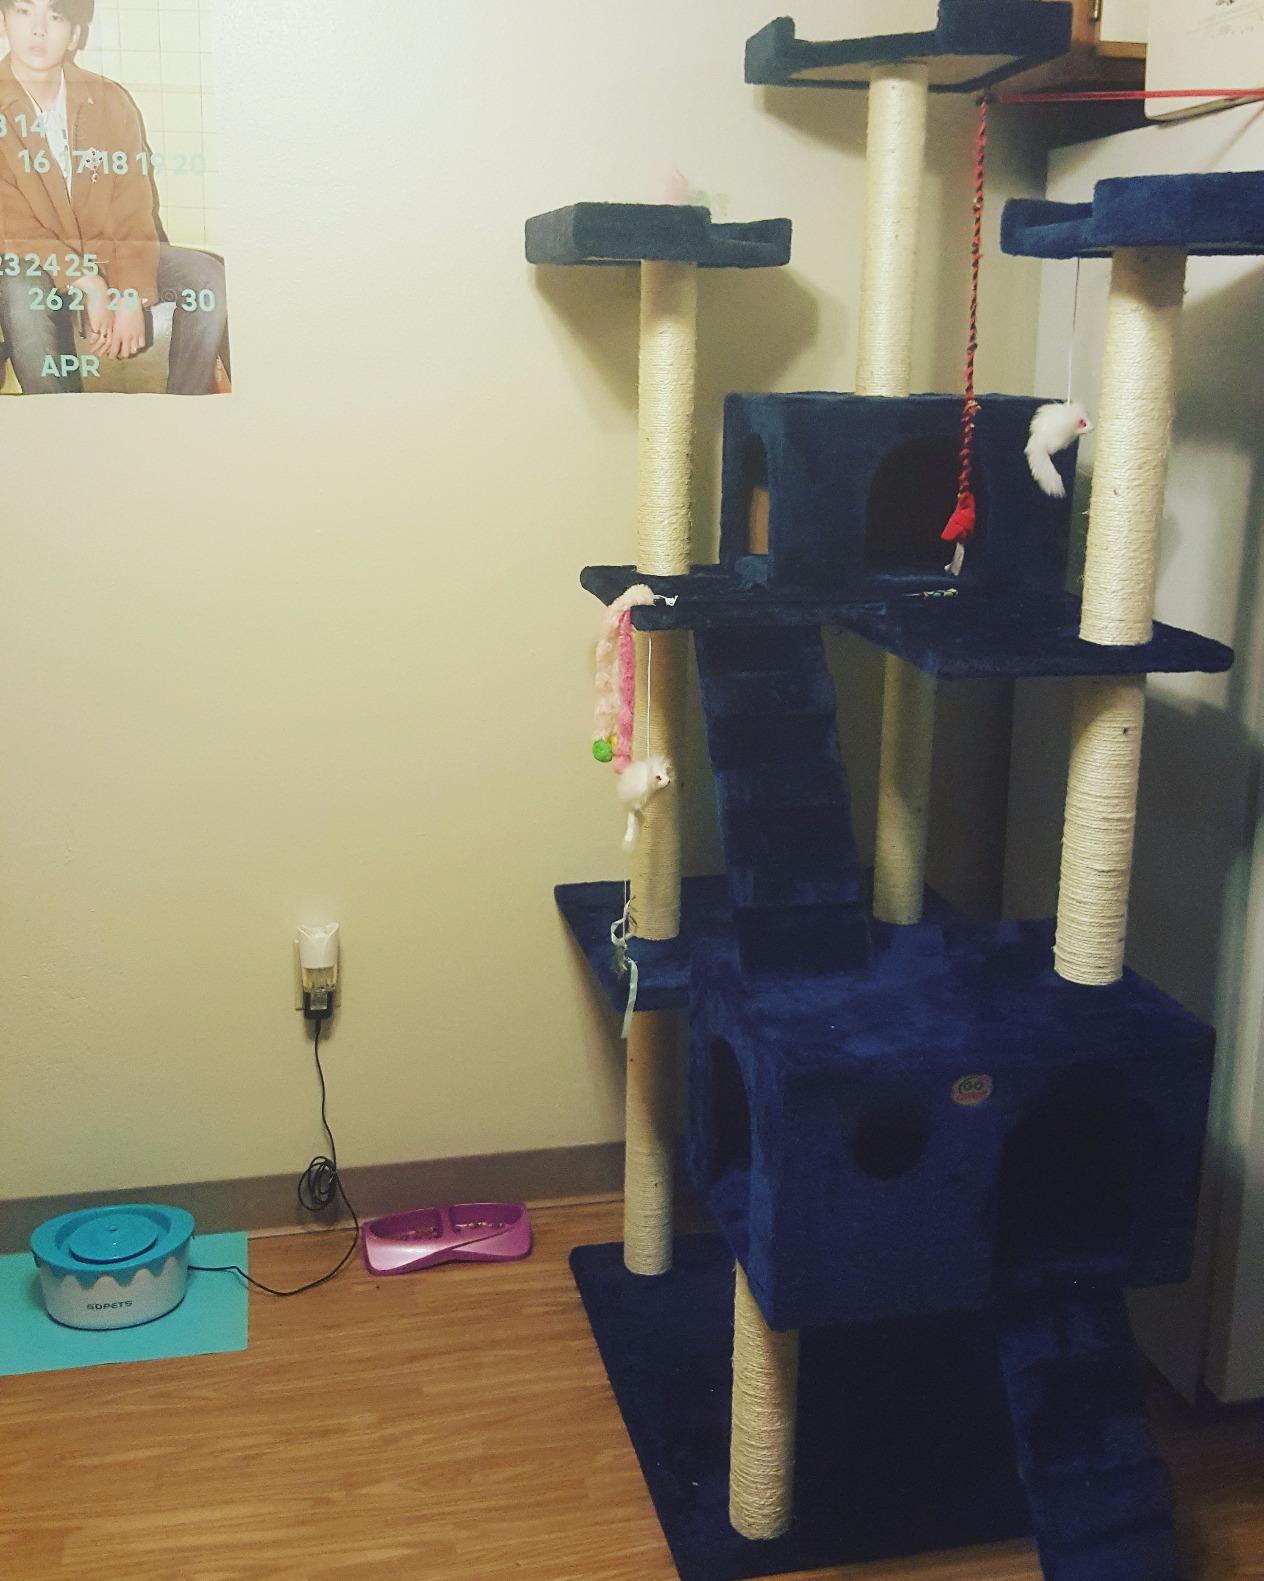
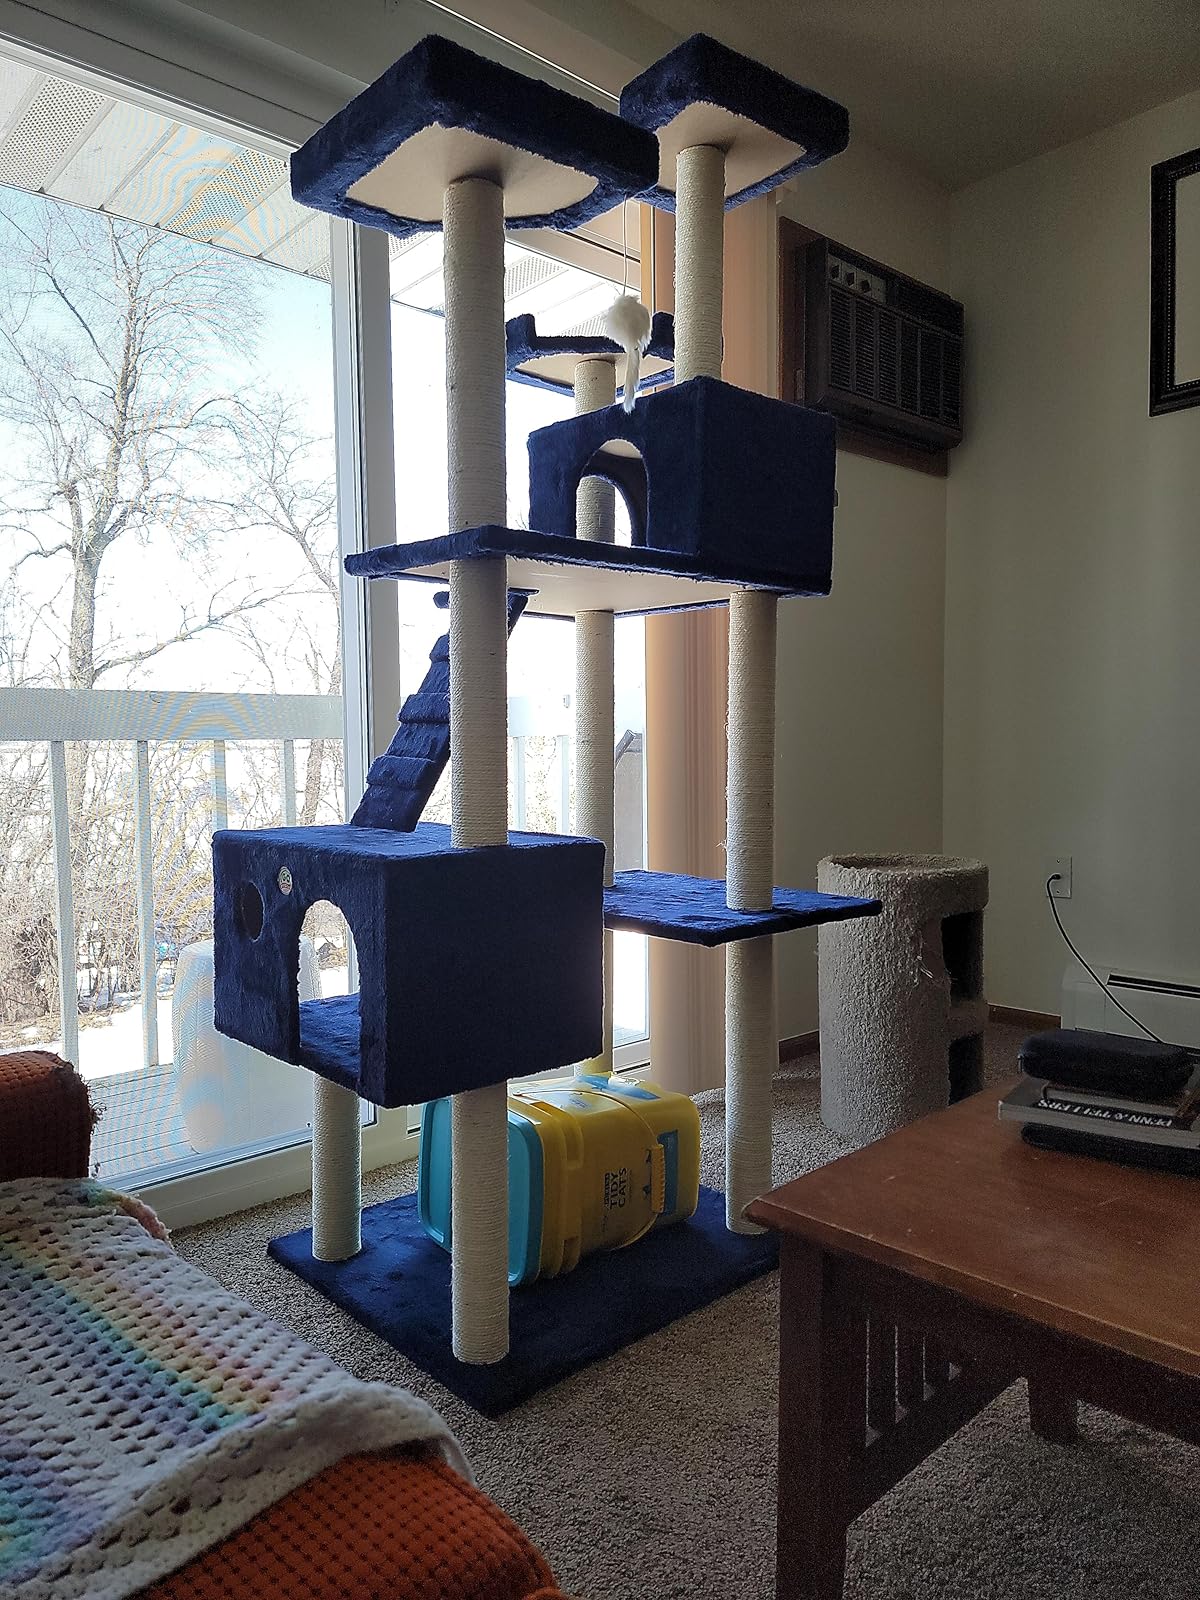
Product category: items_cat tree
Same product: yes